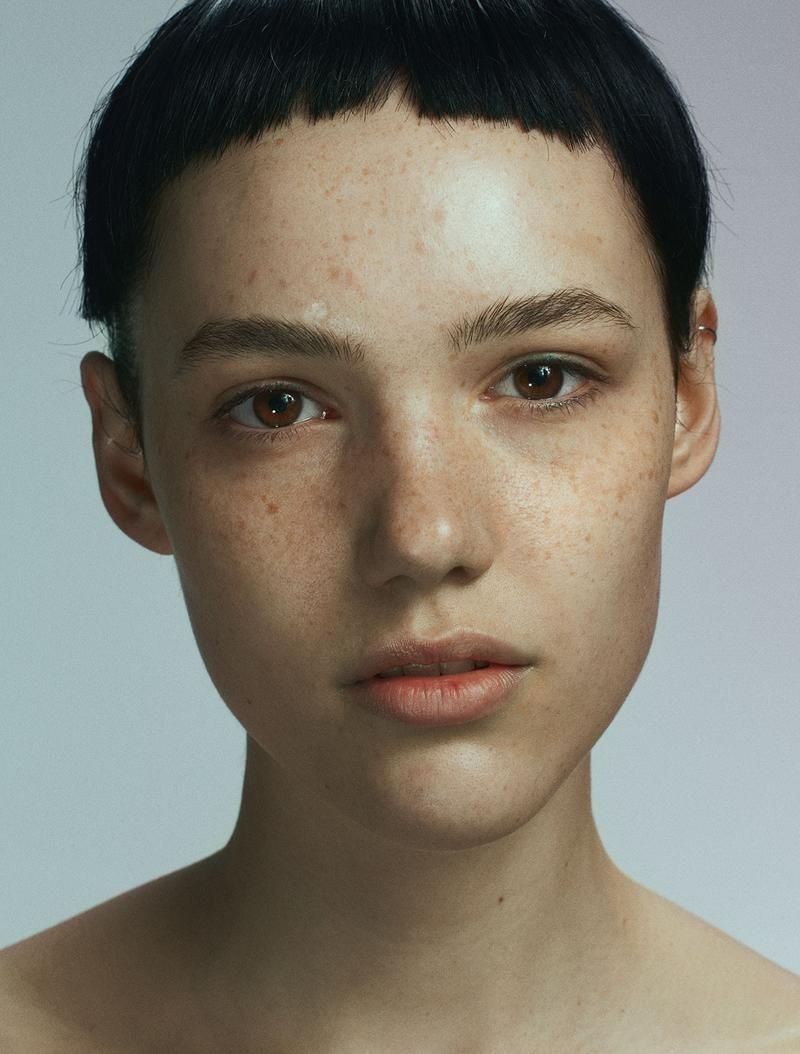
Gender: women